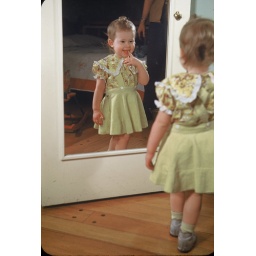
The TV star admires herself in the mirror